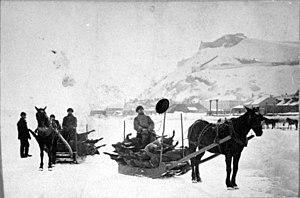
Un pont de glace est un pont fabriqué par l'homme à partir d'eau gelée. Il sert principalement à traverser un cours d'eau l'hiver. Il permet, notamment, l'accès à des communautés ne possédant pas de route ou de pont permanents.